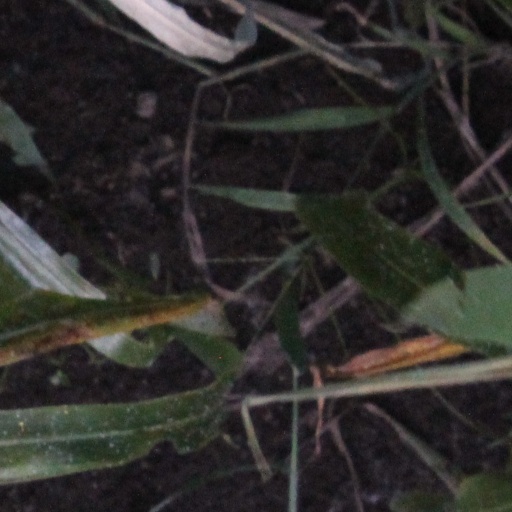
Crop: sorghum